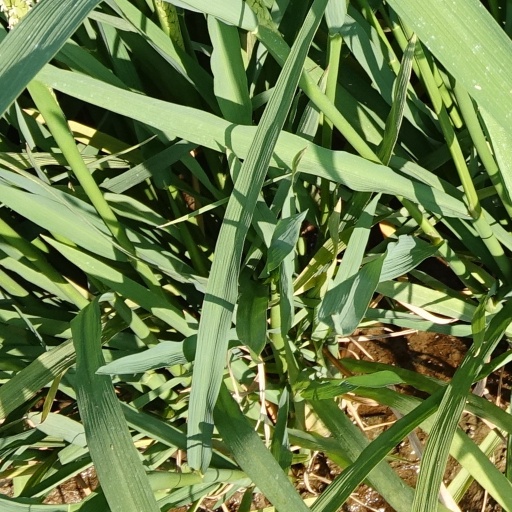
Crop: rice